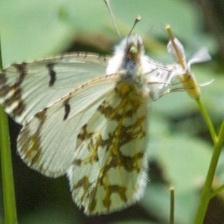
Species: LARGE MARBLE
Butterfly family (ImageNet category): cabbage_butterfly